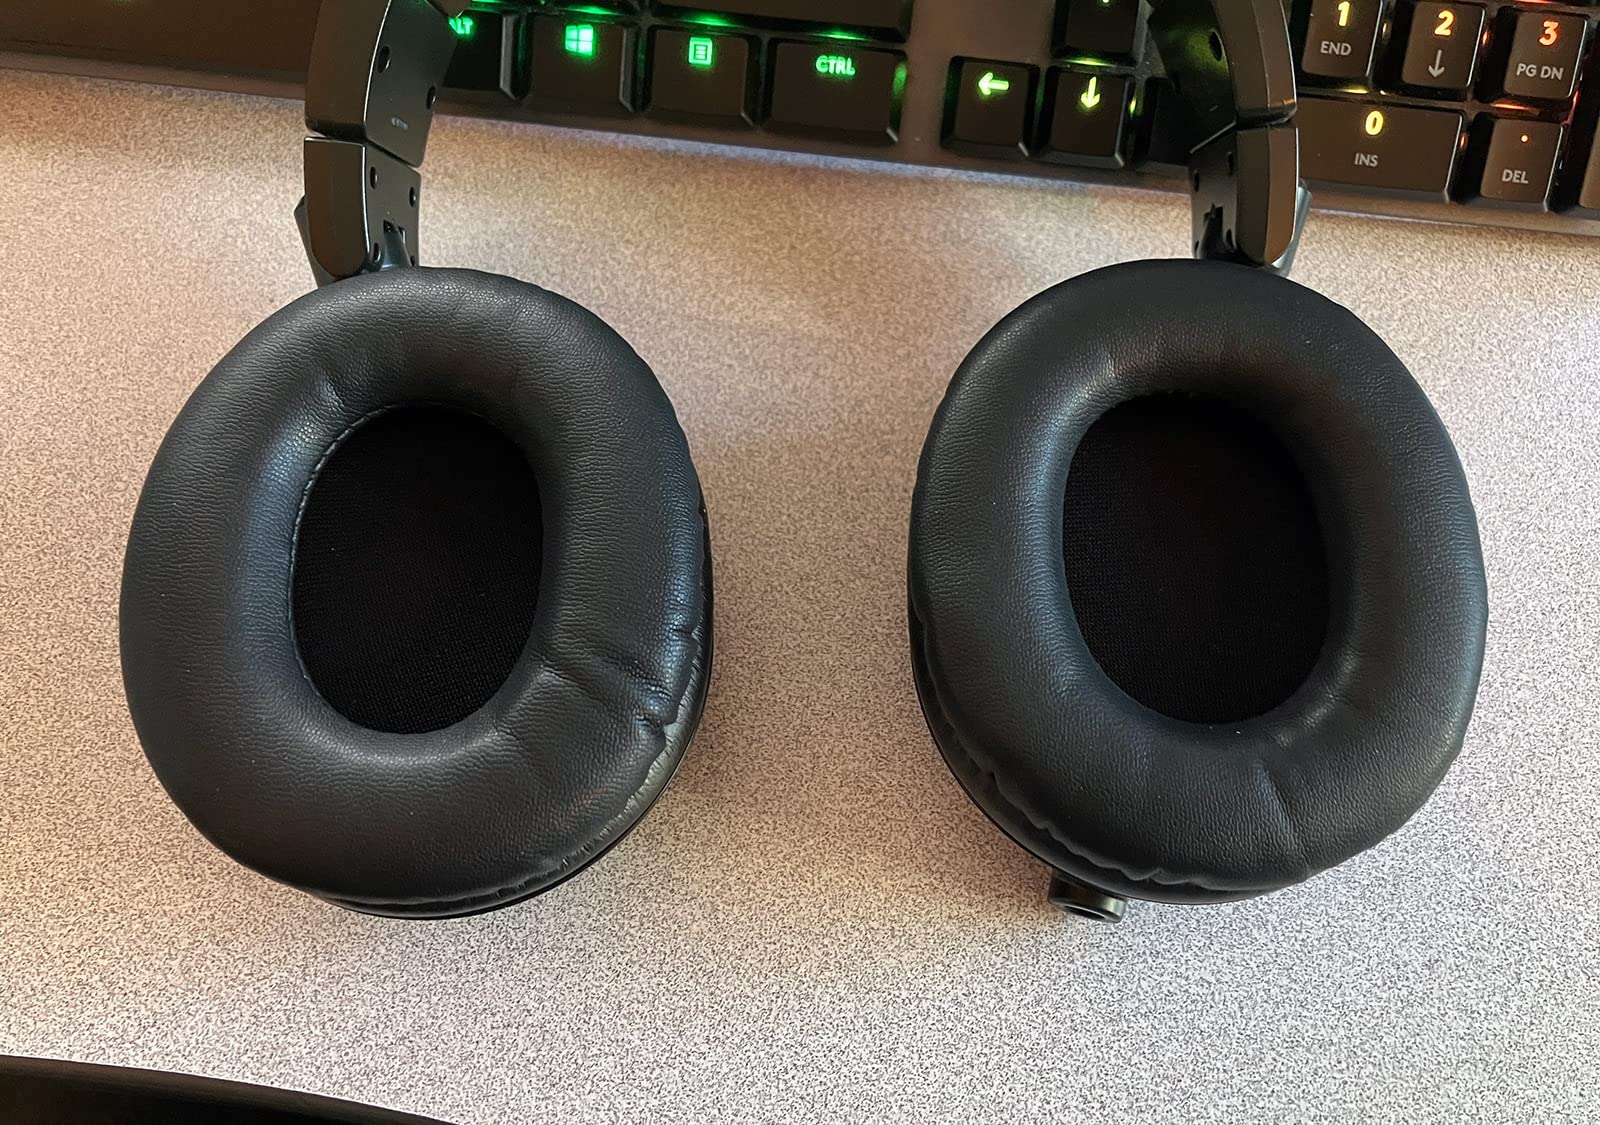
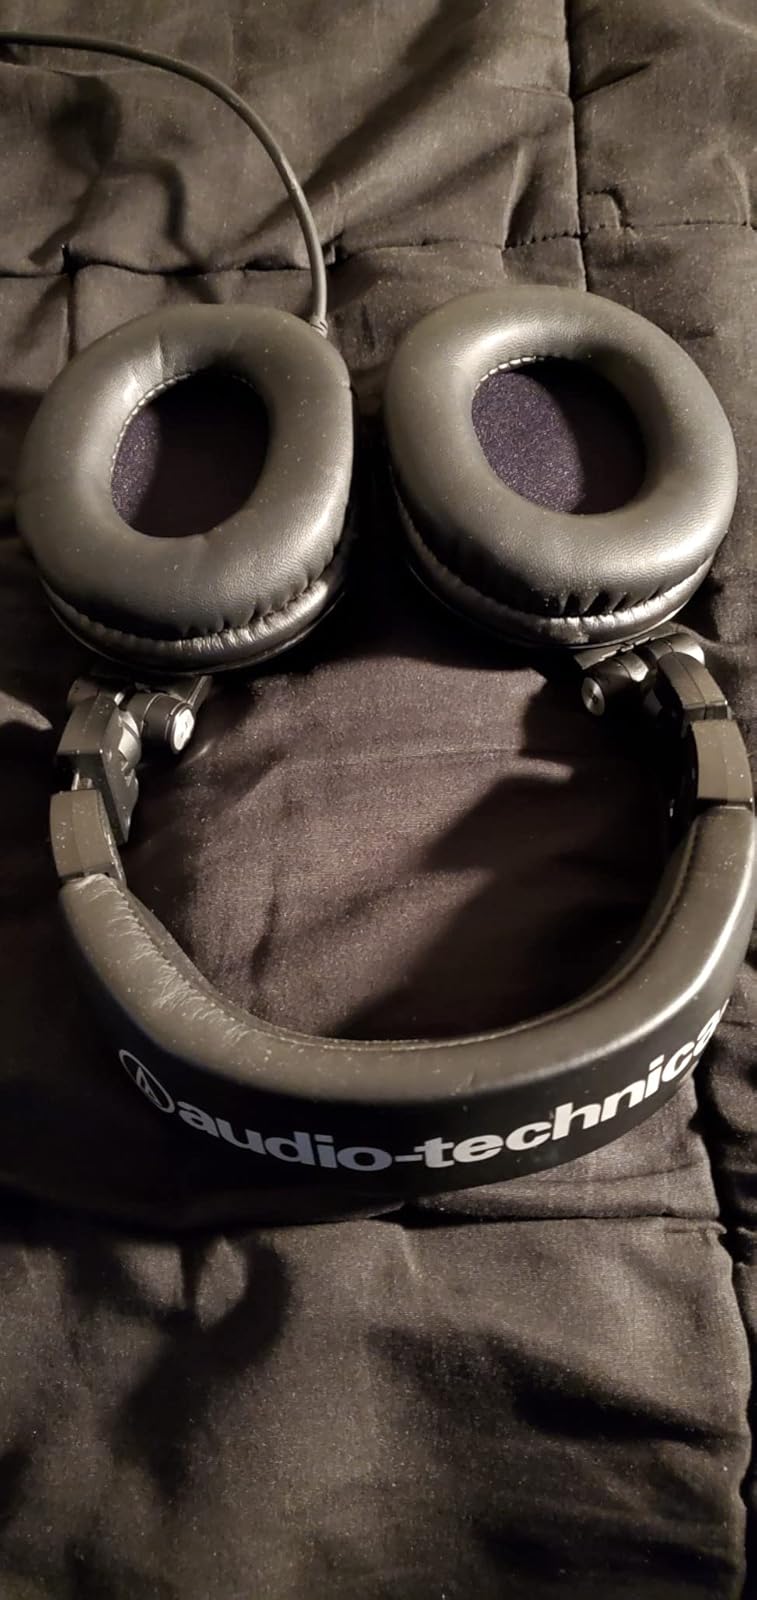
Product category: headphones
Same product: yes